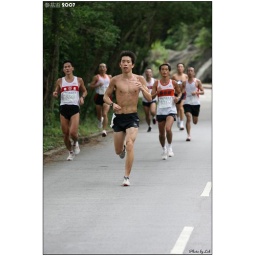
I'm the right-most figure in the photograph, in the back of the pack, running down hill with abandon towards the finish line.